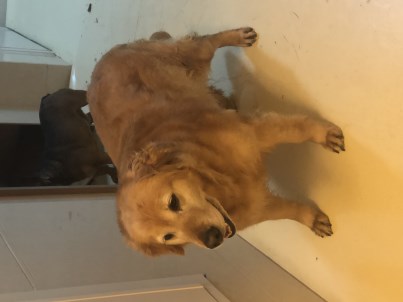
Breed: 5355-n000126-golden_retriever